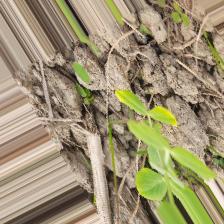
Label: Ascochyta blight